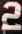
Number: 2